New Zealand bellbird

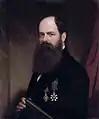
Walter Lawry Buller was one of the first ornithologists to mention a steep decline in bellbird numbers in the 1860s

The bellbird was originally placed into the genus "Certhia." In 1840, George Robert Gray established a genus "Anthornis", where he moved the bellbird. The bellbird is the type species of the genus. This classification has been widely accepted since then. For a long time, the New Zealand bellbird was the sole representative of the genus "Anthornis". The Chatham bellbird ("A. melanocephala"), which became extinct in the early 20th century, was formerly classified as a subspecies of the New Zealand bellbird, as "A. melanura melanocephala". The Chatham bellbird is now recognised as a separate species and a second member of the genus. The New Zealand bellbird and the tūī ("Prosthemadera novaeseelandiae") are the only representatives of honeyeaters (Meliphagidae) in New Zealand. The hihi or stitchbird ("Notiomystis cincta"), another New Zealand endemic bird, was originally considered to be a honeyeater also, but it is now believed to constitute its own monotypic family Notiomystidae.